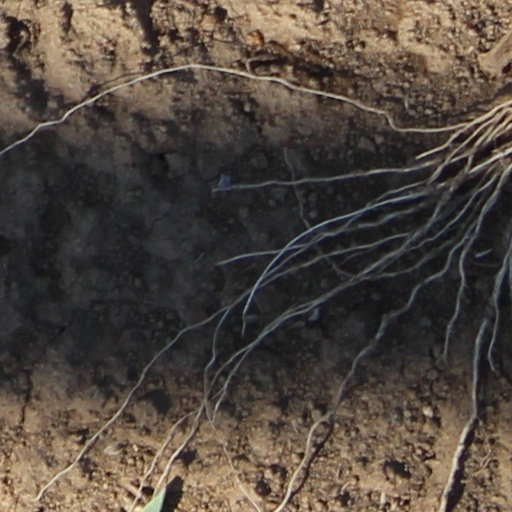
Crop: wheat